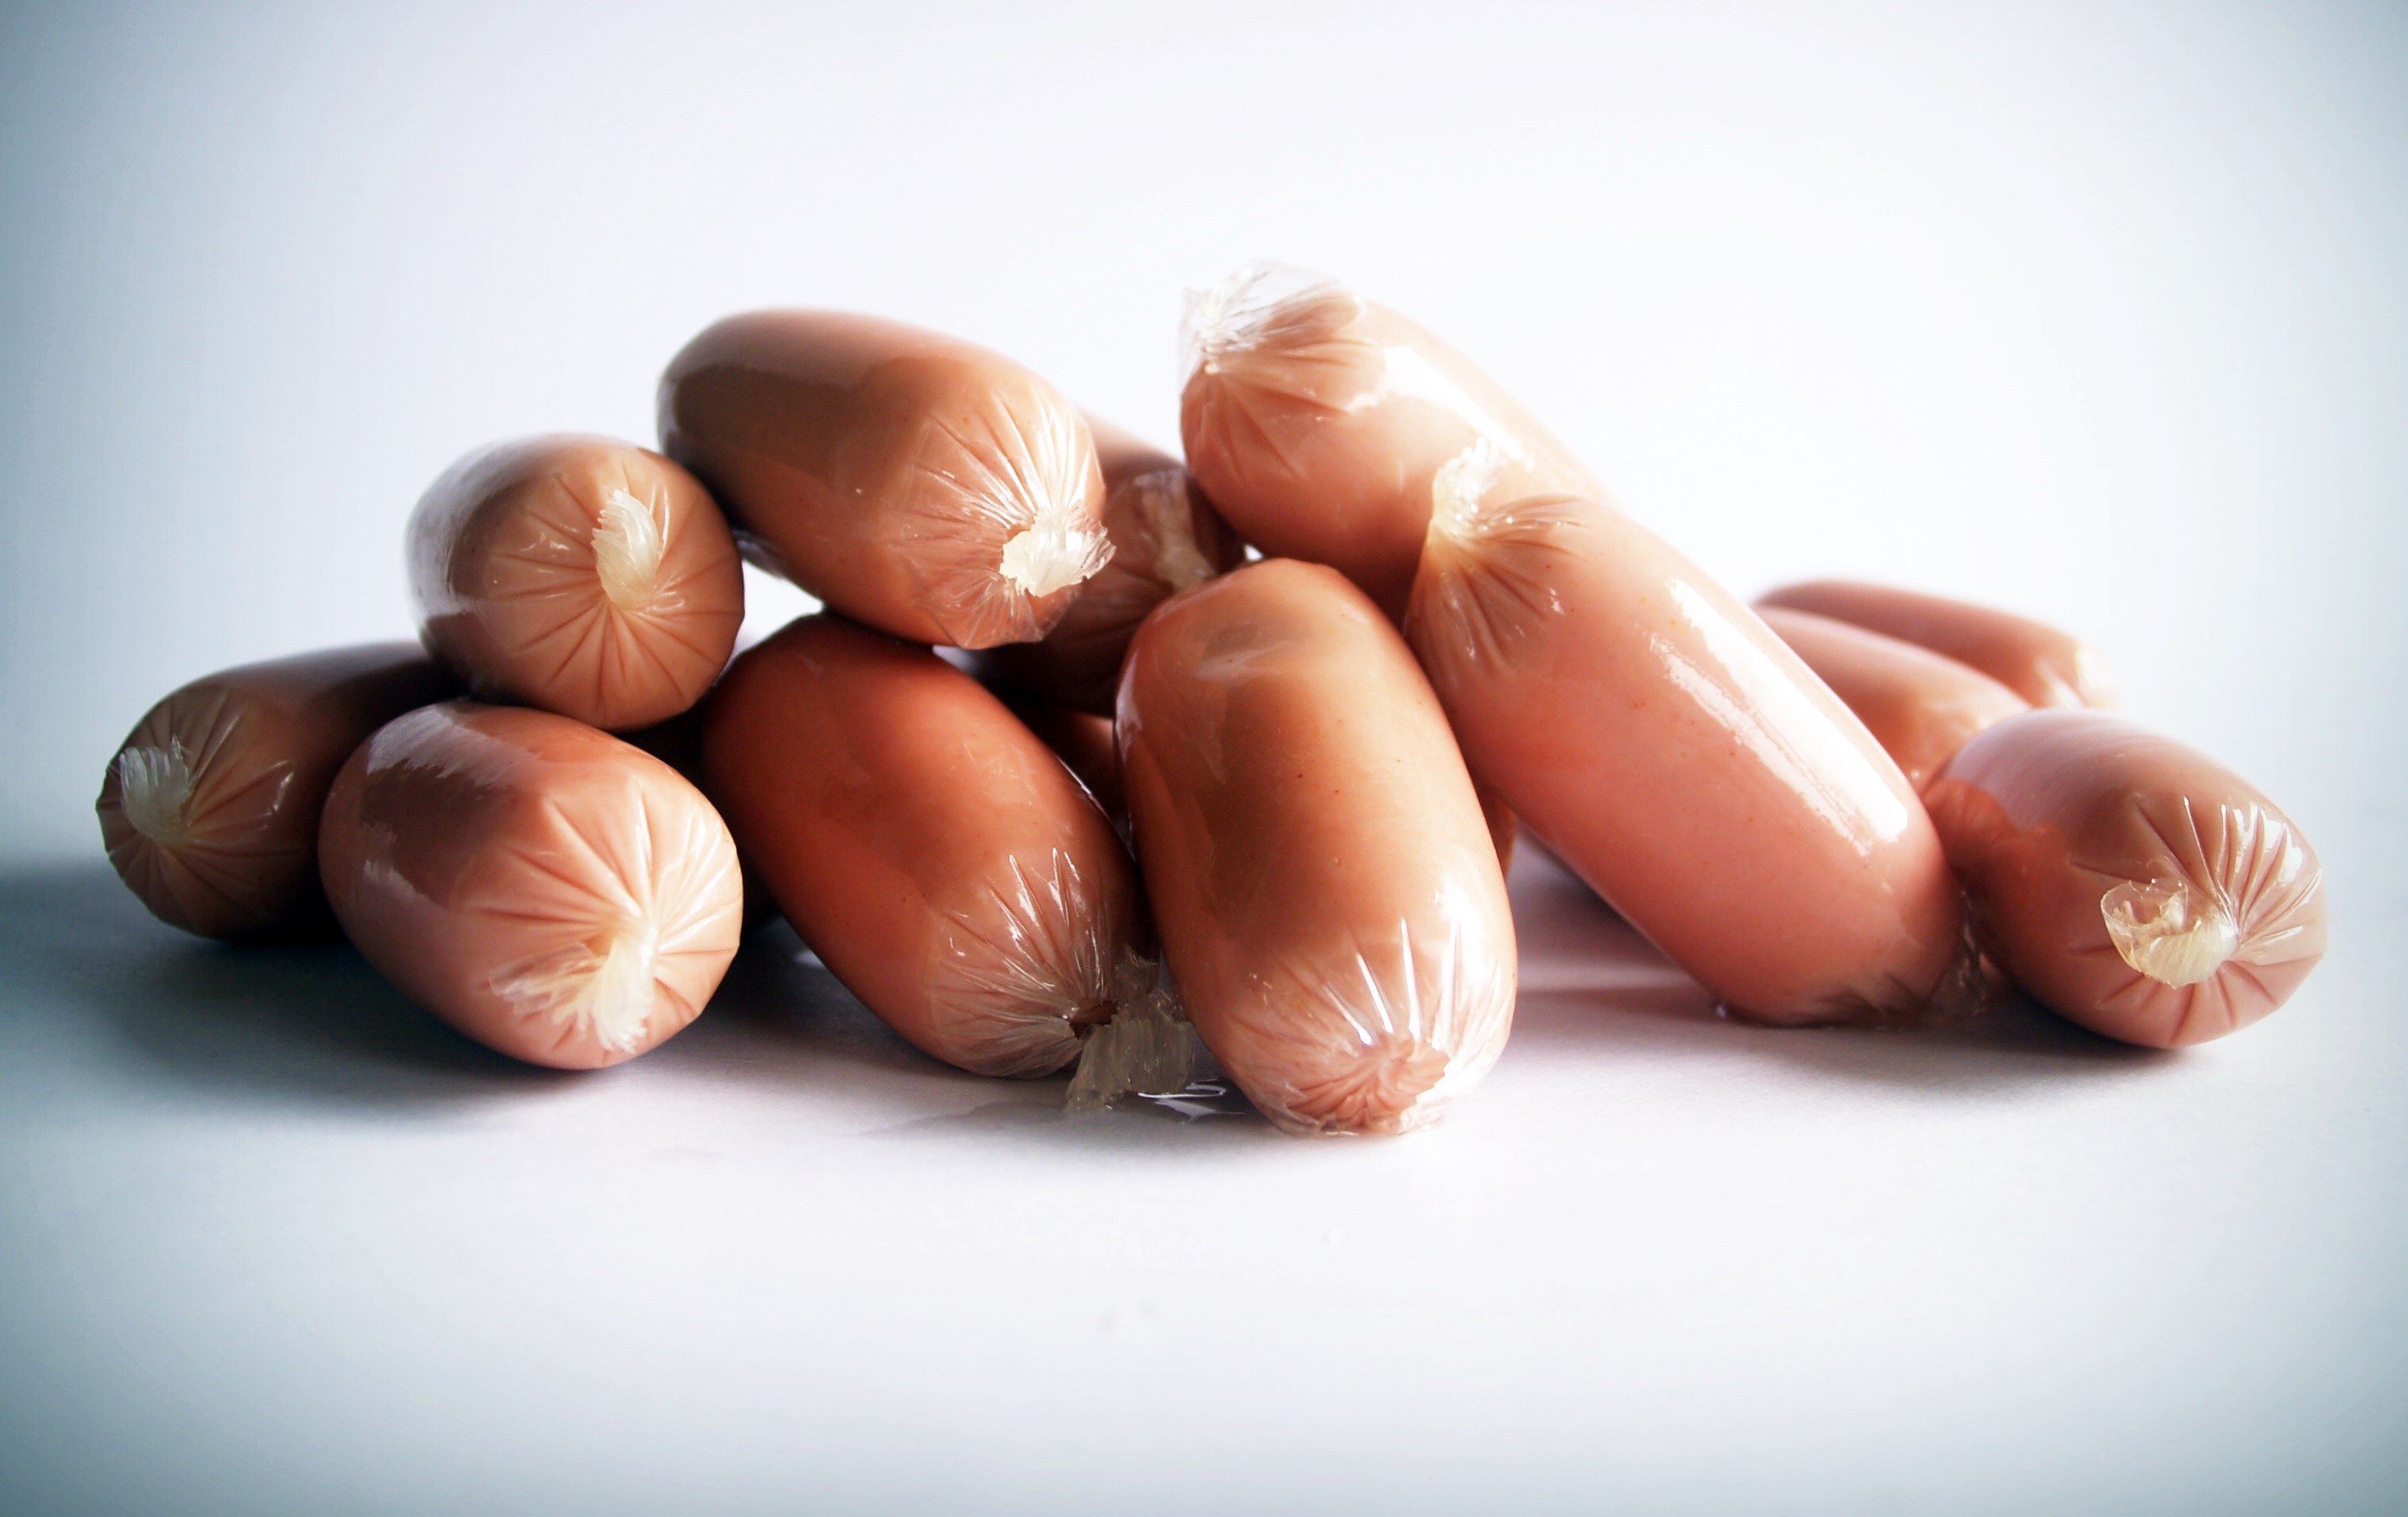
white, isolated, meal, food, cooking, ingredient, produce, vegetable, macro, studio, fresh, brown, kitchen, bbq, junk, stack, object, closeup, breakfast, gourmet, snack, eat, fast food, meat, barbecue, pork, beef, delicious, grill, sausage, close up, product, cooked, fat, background, nutrition, dinner, tasty, raw, hotdog, five, hot dog, gastronomy, traditional, bratwurst, nobody, nutritious, flowering plant, foodstuff, shallot, land plant